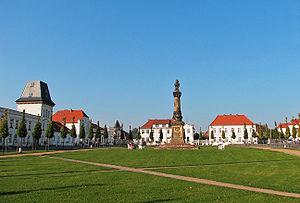
Putbus est une ville d'Allemagne se trouvant dans l'arrondissement de Poméranie-Occidentale-Rügen, en Poméranie occidentale, faisant partie du land de Mecklembourg-Poméranie occidentale. C'est la ville la plus récente de l'île de Rügen et sa station balnéaire la plus ancienne.